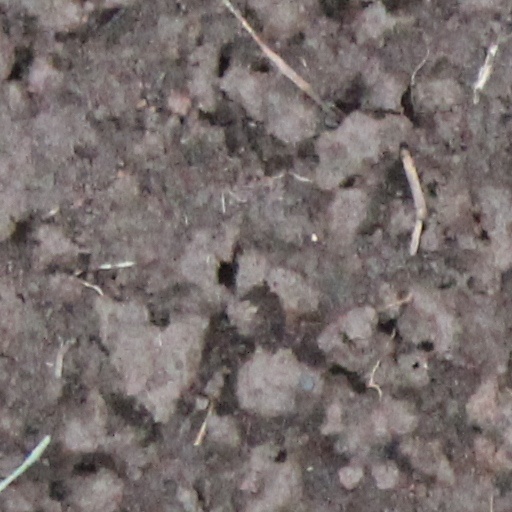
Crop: wheat